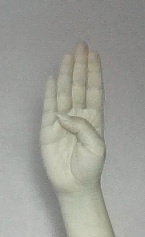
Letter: kaaf